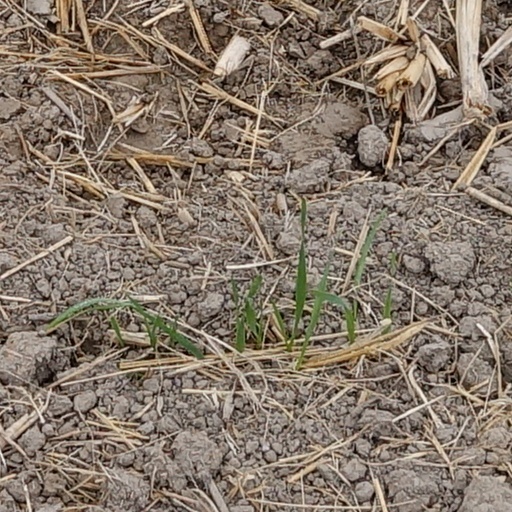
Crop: wheat